Fay Foster

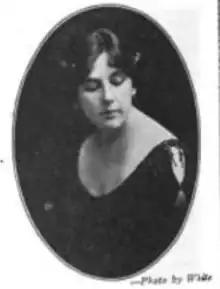

Foster was born in Leavenworth, Kansas on November 8, 1886. She was a child prodigy, performing publicly by the age of 5, and professionally as organist and choir director by age 12. In Chicago she studied piano under William Hall Sherwood, voice under Mme Dove-Boitte, and theory with Frederick Grant Gleason. At the age of 17 she went on a national tour playing the piano for Sherwood's Grand Opera Company. Following her Chicago studies, at the age of 19, she was appointed director of the Grand Prairie Seminary's Conservatory of Music in Onarga, Illinois. In 1897 she opened a studio in Chicago's Steinway Hall to teach piano and theory.